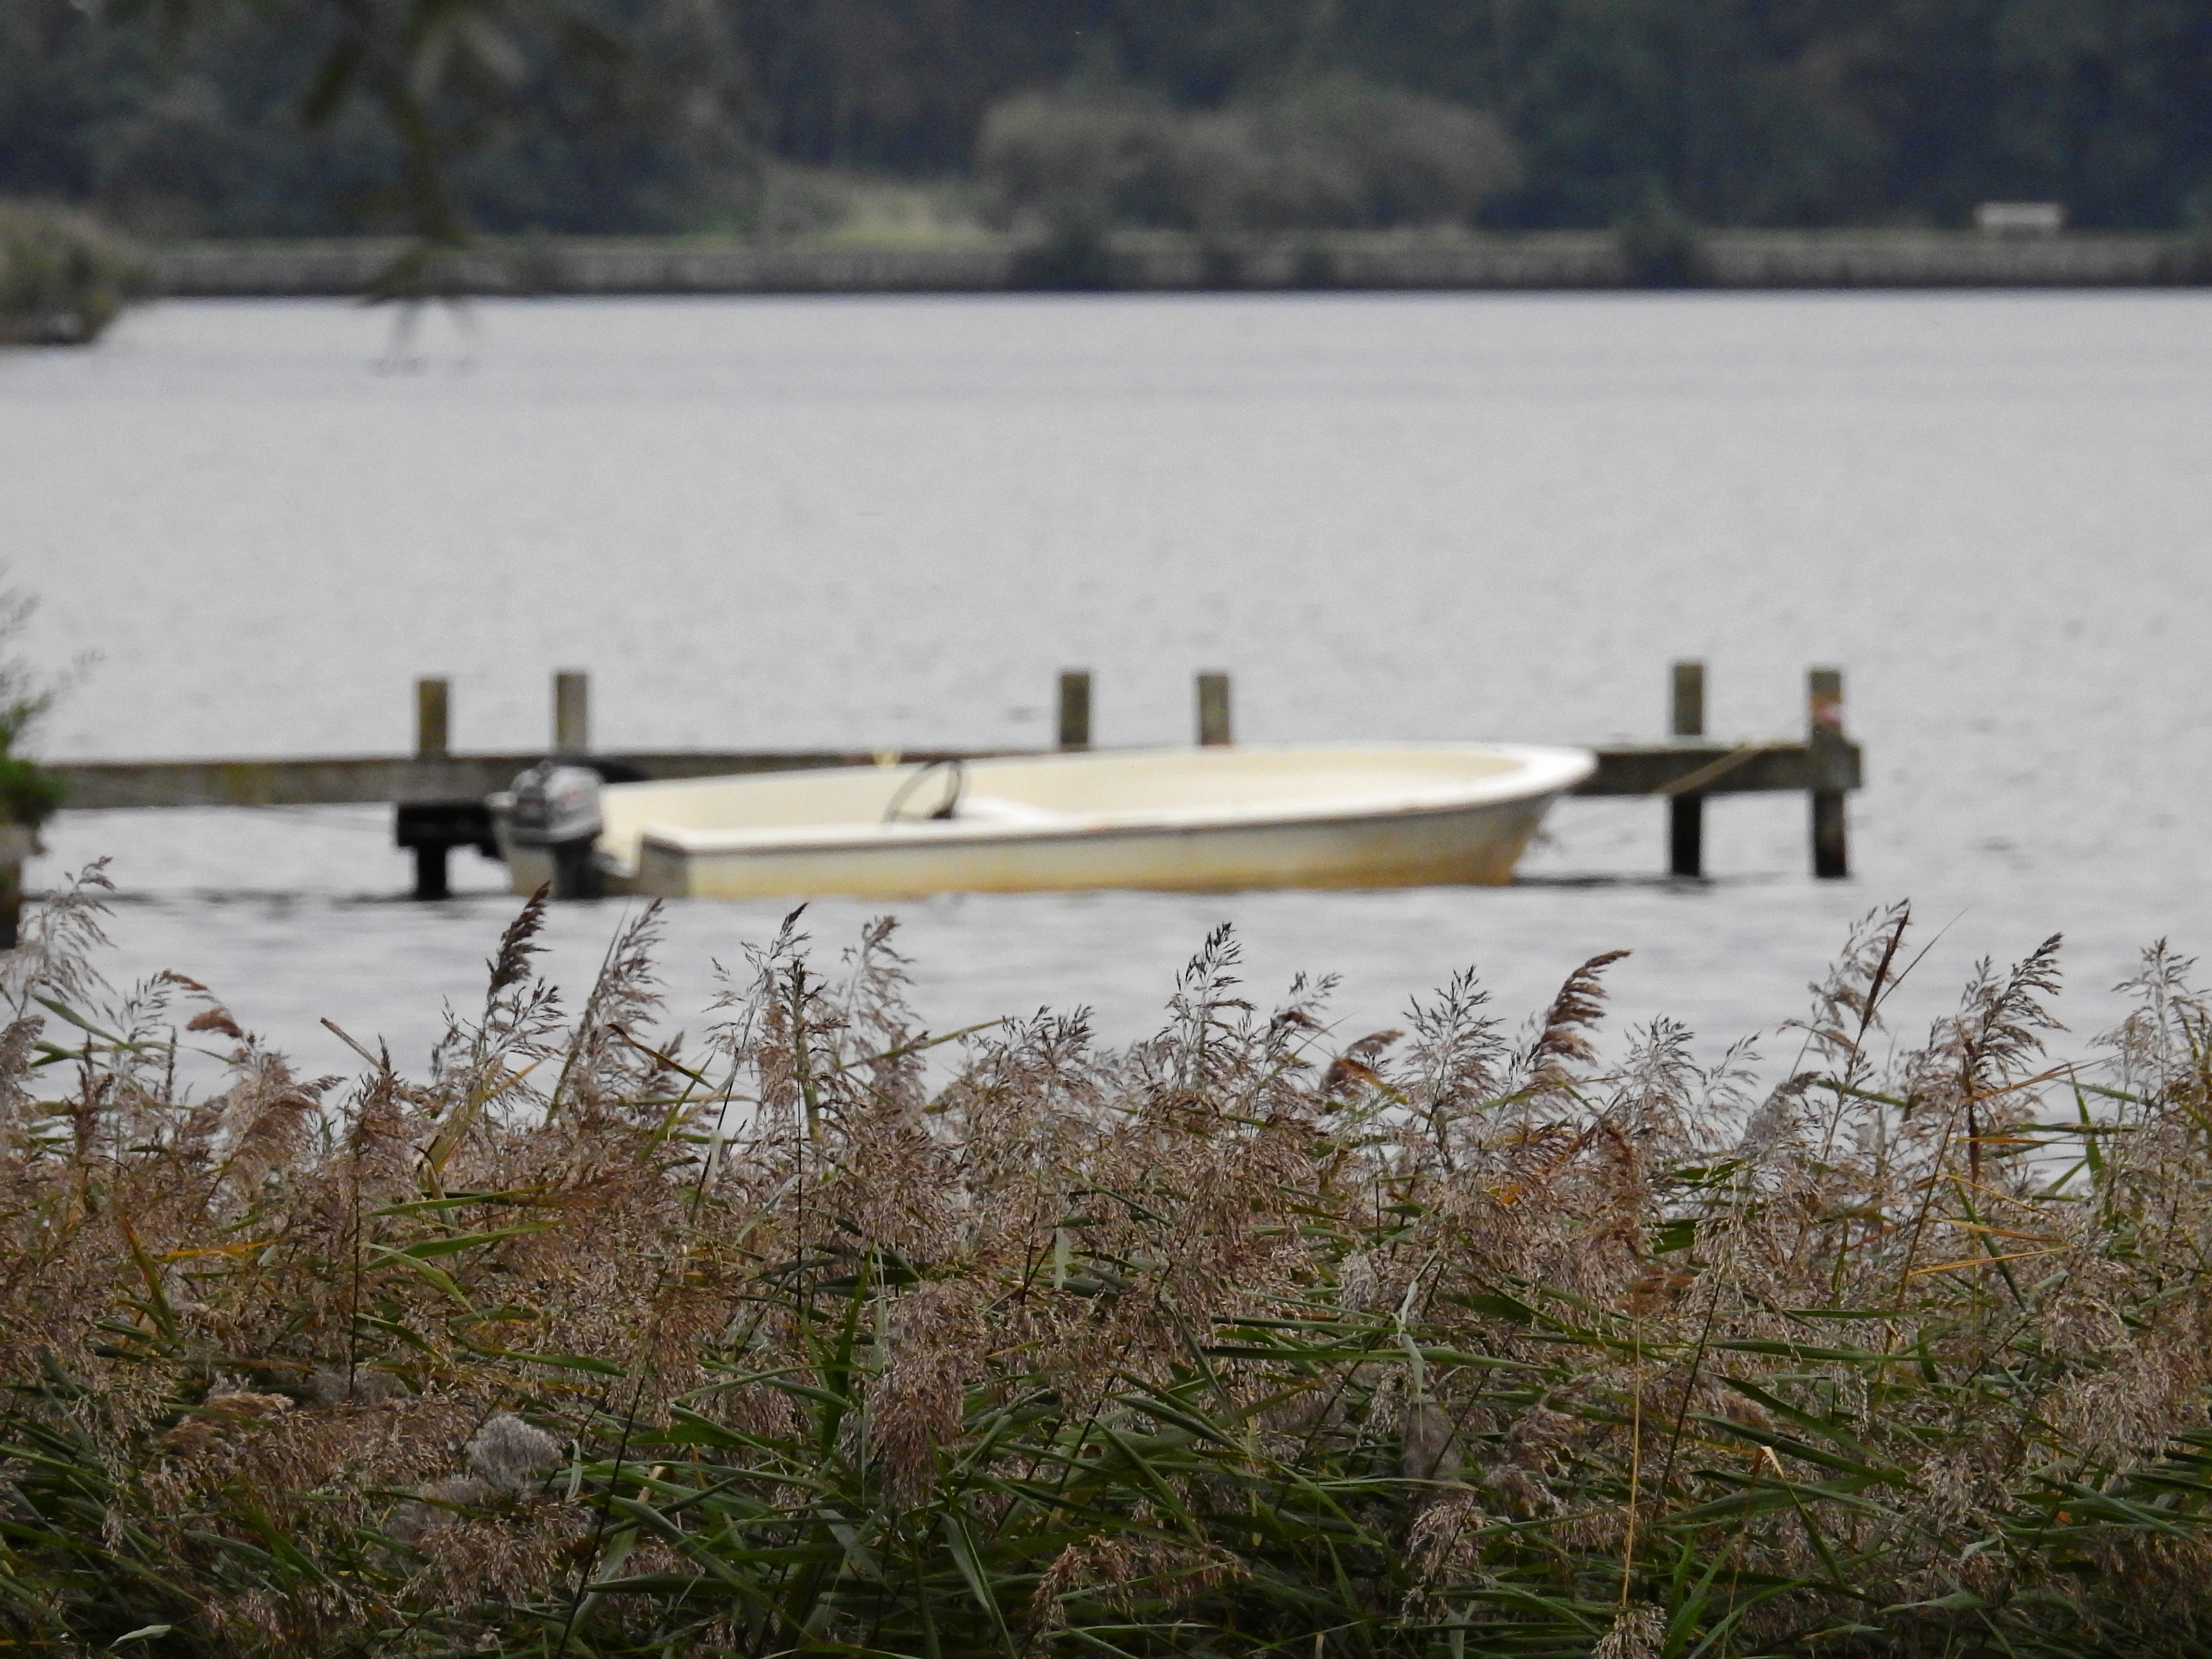
water, grass, boat, lake, river, canoe, reed, boot, paddle, vehicle, jetty, waterway, background, boating, wetland, watercraft, rowing, backdrop, seefeld, powerboat, sea grass, skiff, watercraft rowing